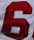
Number: 6